First National Bank of Adams

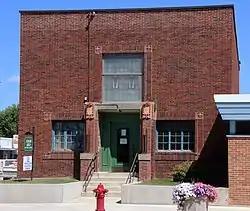
First National Bank of Adams from the southwest

The First National Bank of Adams is a historic commercial building on Main Street in Adams, Minnesota, United States. Built in 1924, it was designed by the noted Prairie School architects Purcell & Elmslie. The interior of the building includes a mural by John W. Norton. The building also housed the village council chambers and was later operated as a municipal liquor store and known as the Adams Municipal Liquor Store. It was listed on the National Register of Historic Places in 1986.